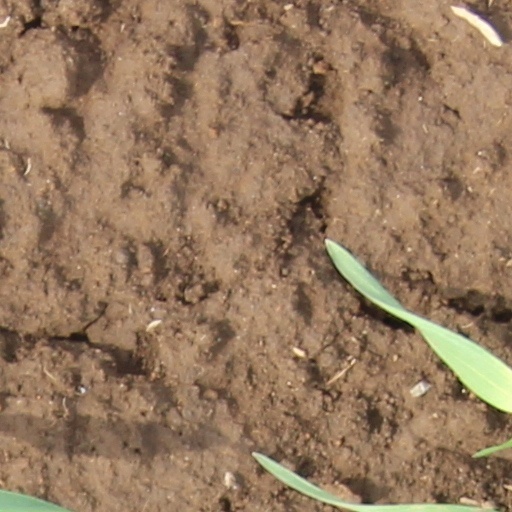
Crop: wheat